Norway men's national ice hockey team

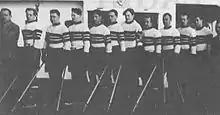
Norway prior to the 1937 World Championships, their first international tournament. They finished in ninth place.

The Norwegian Ice Hockey Association (NIHA) was founded in 1934 and, adopting the international rules and regulations of ice hockey, became a member of the International Ice Hockey Federation in 1935. Poor finances delayed the formation of a national team until 1937, and continued to hamper its development in the years prior to World War II. After missing out on the 1935 World Championships and 1936 Winter Olympics, the NIHF managed to raise enough funds to send a team to London for the 1937 World Championships. The national ice hockey team thus played its first game on 17 February 1937, losing 0–7 to Czechoslovakia, and was eliminated from the competition following a 2–13 loss to Switzerland. Norway also took part in the next tournament in 1938, but was unable to participate in 1939. Results remained meagre throughout the pre-war years; of the nine international fixtures contested between 1937 and 1940, the closest Norway came to winning was 3–4 in the first game against Sweden, on 20 January 1939.